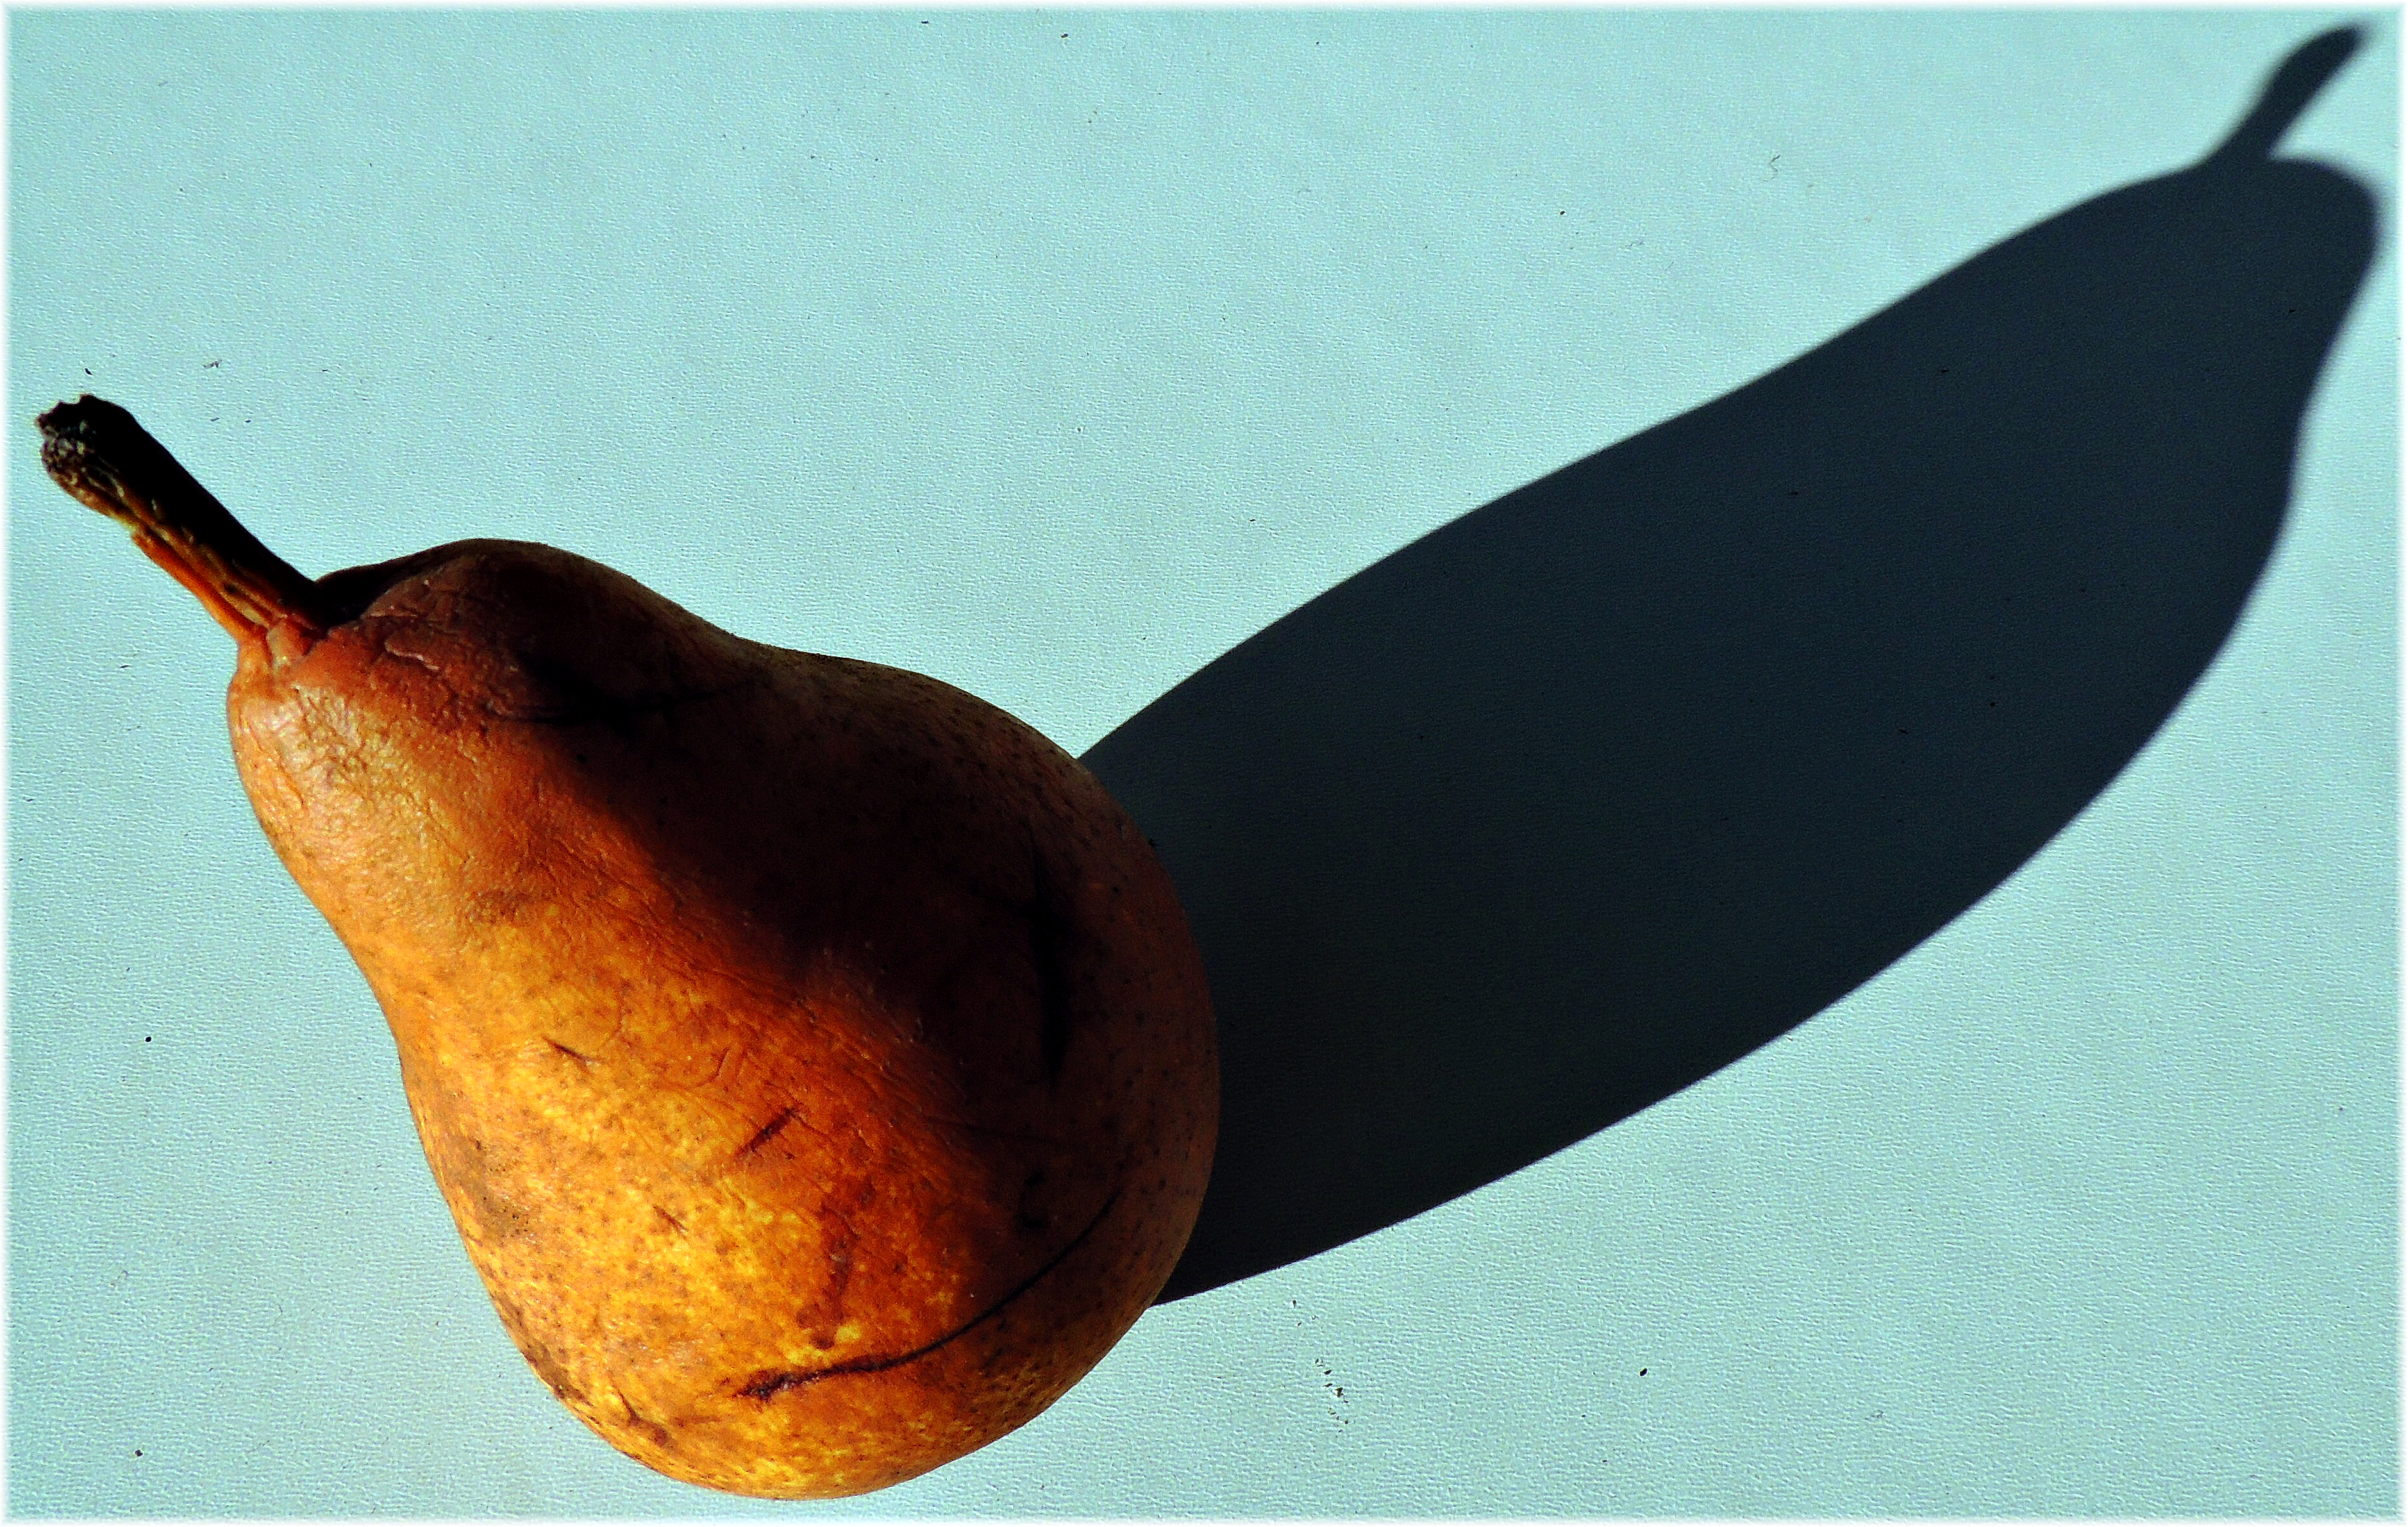
plant, fruit, leaf, food, produce, painting, illustration